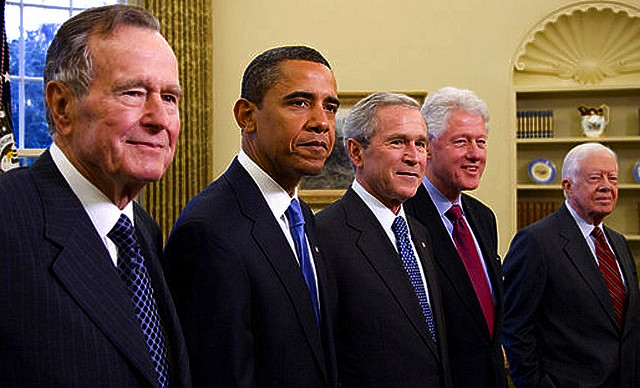
user: Given an image and a question. Answer the question in a short answer. Question: Who are these people? Short Answer:
assistant: president